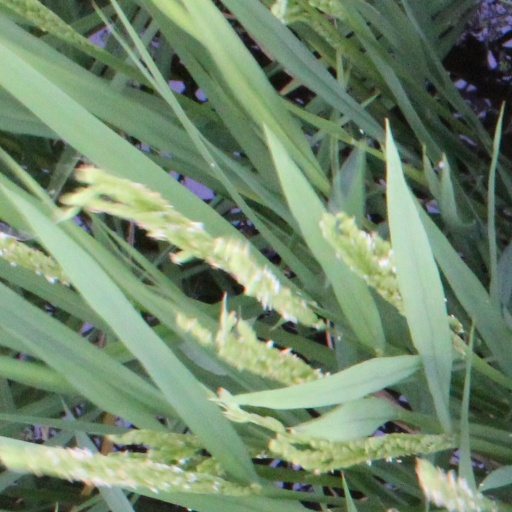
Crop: rice